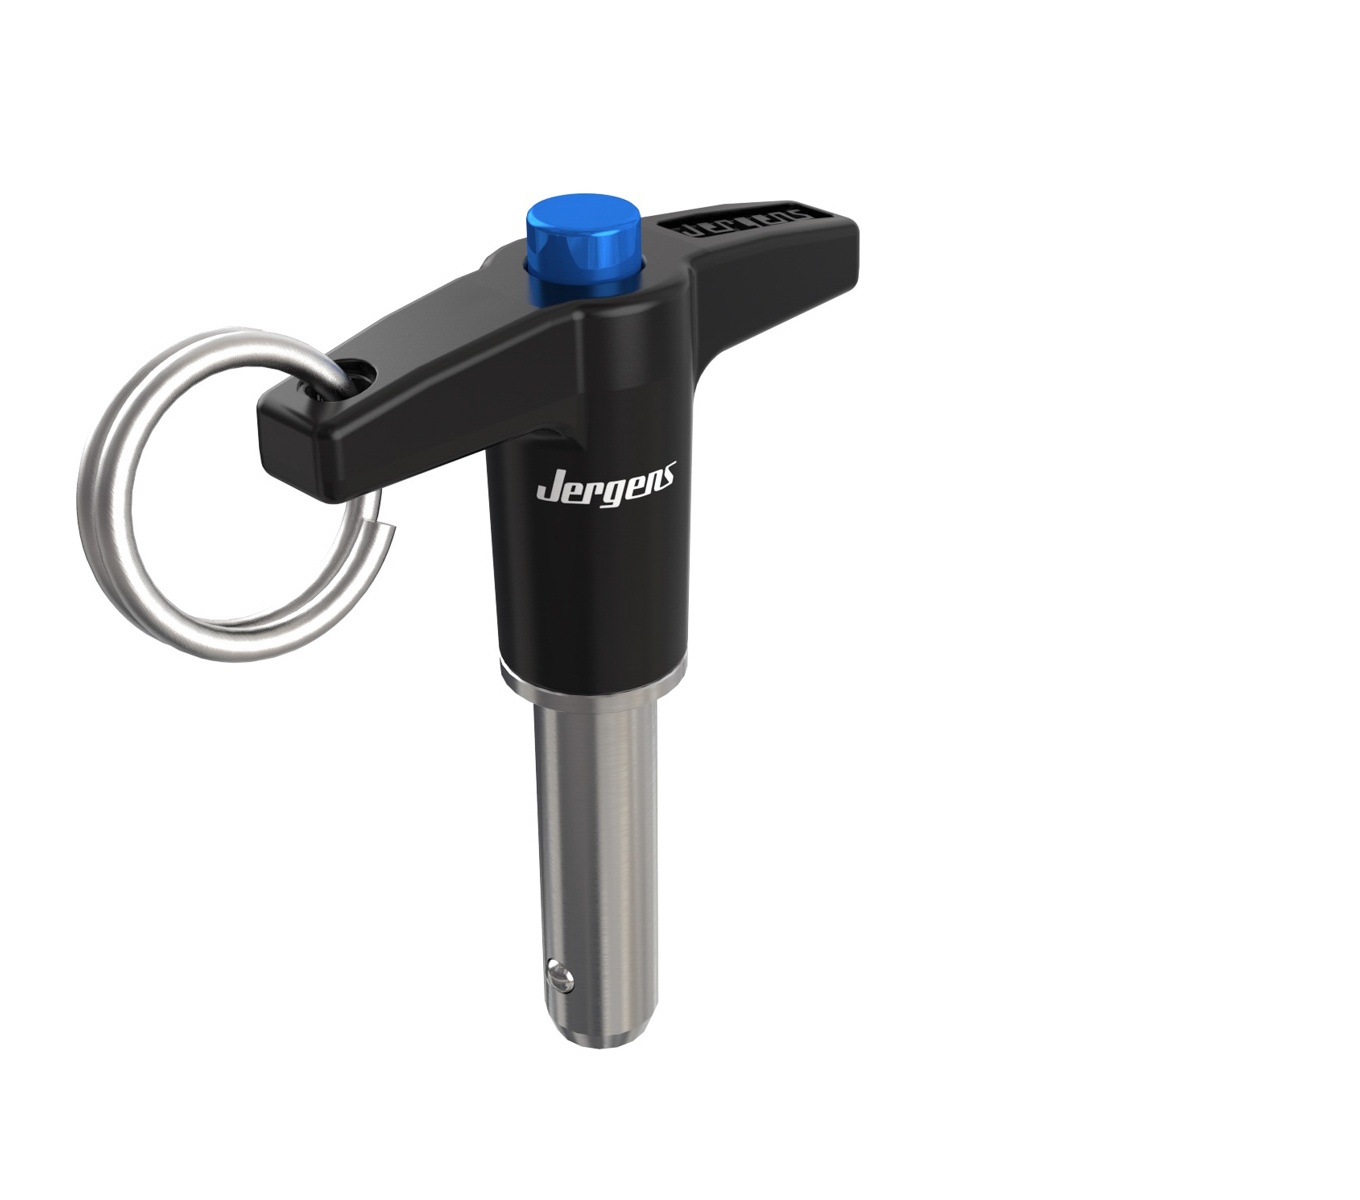
JERGENS KLP, T-HANDLE, 3/4 X 1.50 SS - 801132
Short Description JERGENS KLP, T-HANDLE, 3/4 X 1.50 SS - 801132 Category: T-Handle (Inch) Product Code: F135-01 *All Jergens orders must meet a $75 minimum* ** Please contact Sales@freertool.com for all lead times before placing your order. Once paid for, any cancellations will have a 4% cancellation fee. ** Full Description JERGENS KLP, T-HANDLE, 3/4 X 1.50 SS - 801132 Category: T-Handle (Inch) Product Code: F135-01 Category: 4942 Product Code: 111612 Nom Pin Dia. A Max B +/-.005 C +0.00 / -0.04 D Min D Max E Min E Max F Min F Max G Max H Min Grip Lengths Part Number Description 3/4 0.7485 0.887 0.670 0.570 0.700 0.810 1.000 2.500 3.100 1.720 1.030 1.5 801132 KLP, T-Handle, 3/4 x 1.5 SS *All Jergens orders must meet a $75 minimum*
Brand: Jergens
Category: Hardware > Tool Accessories > Tool Handle Wedges